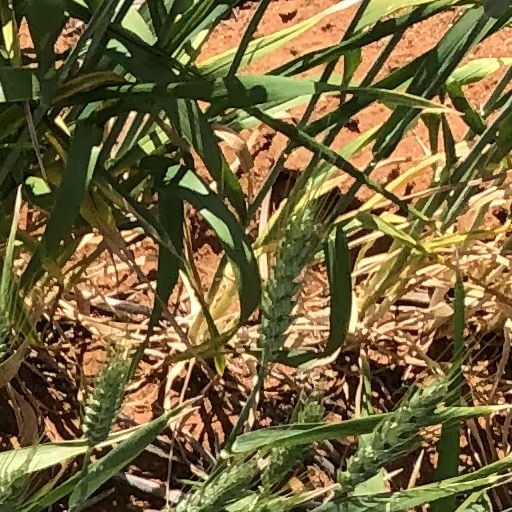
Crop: wheat